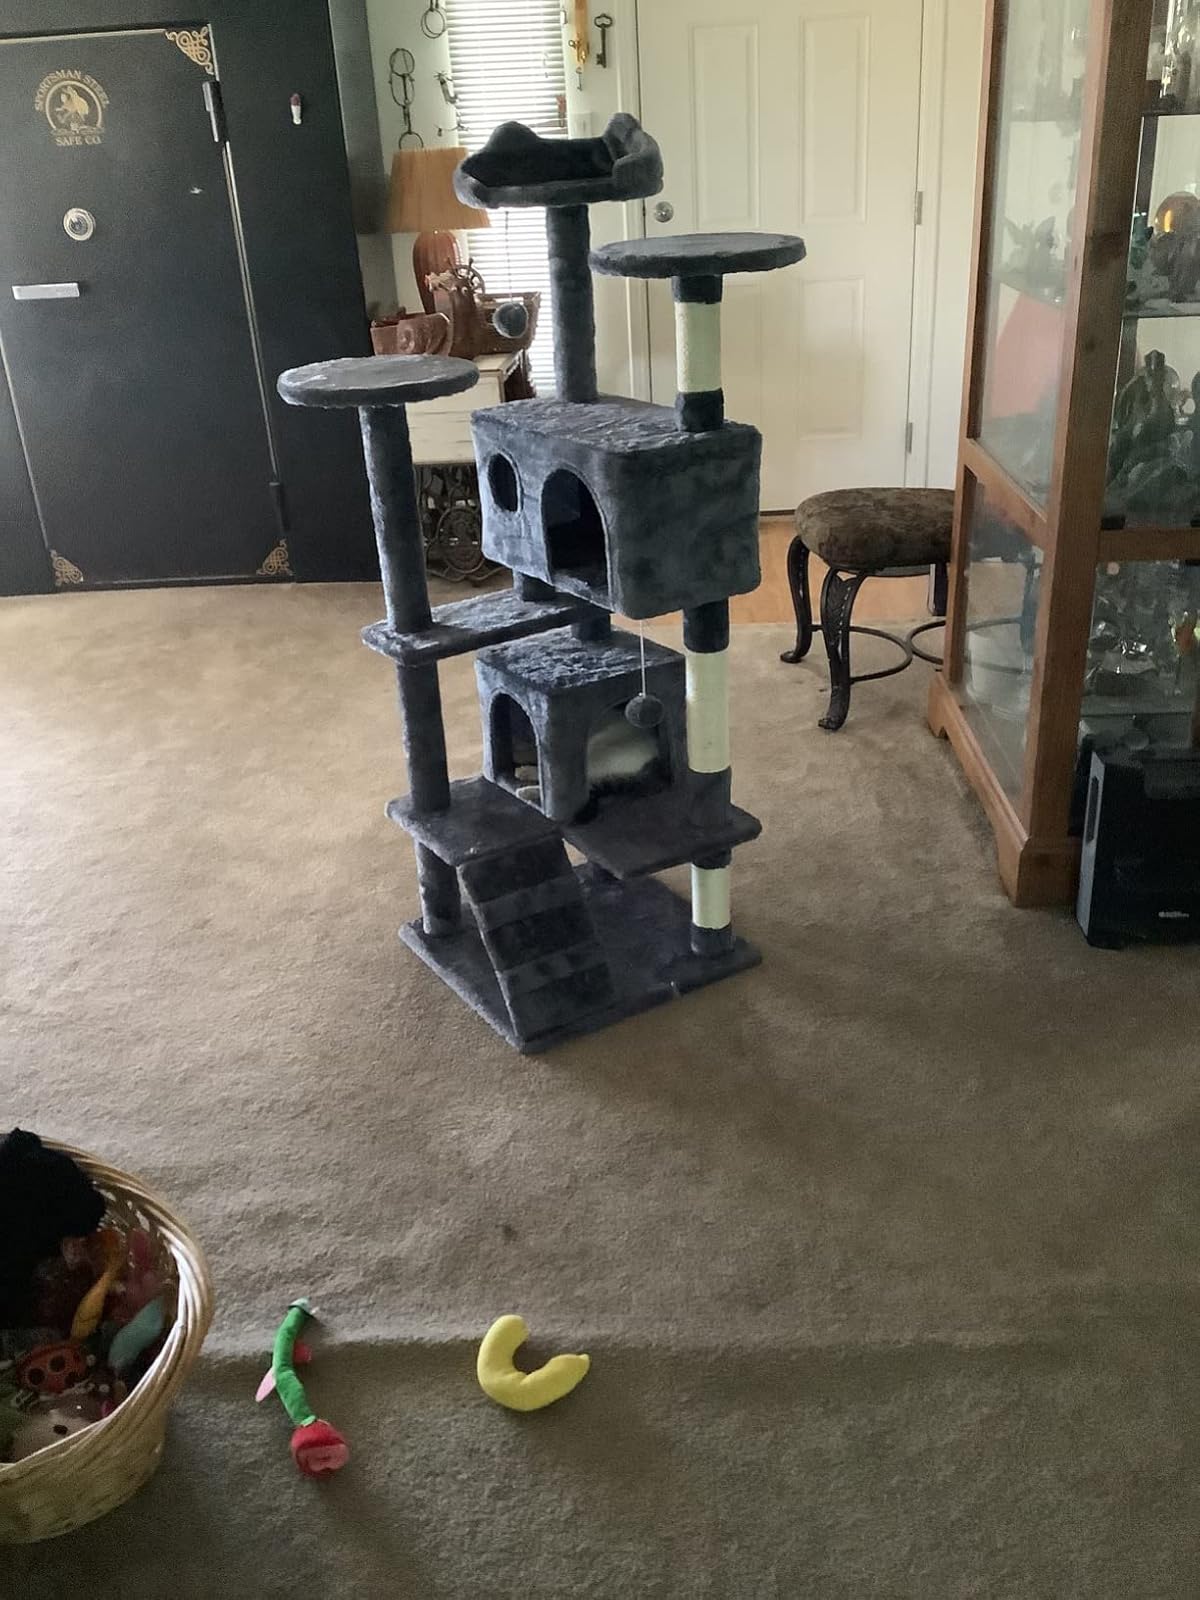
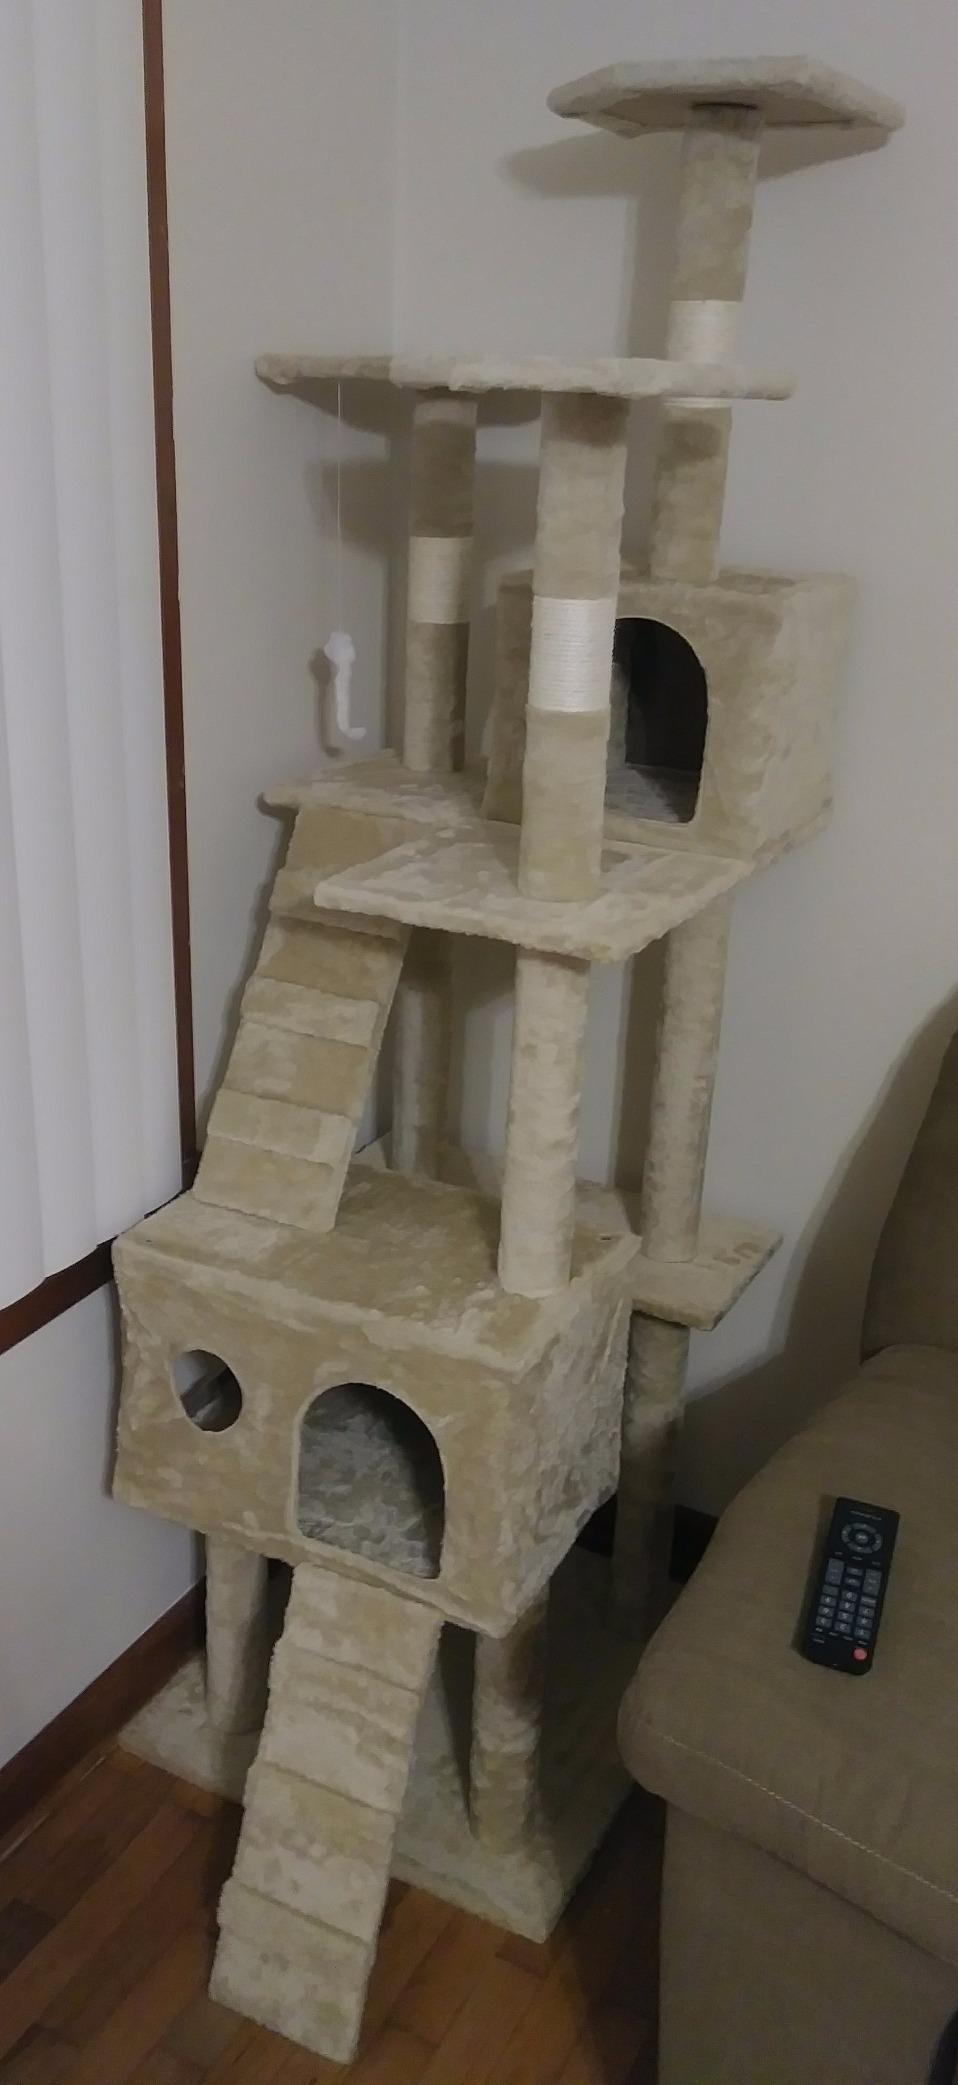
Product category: items_cat tree
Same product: no